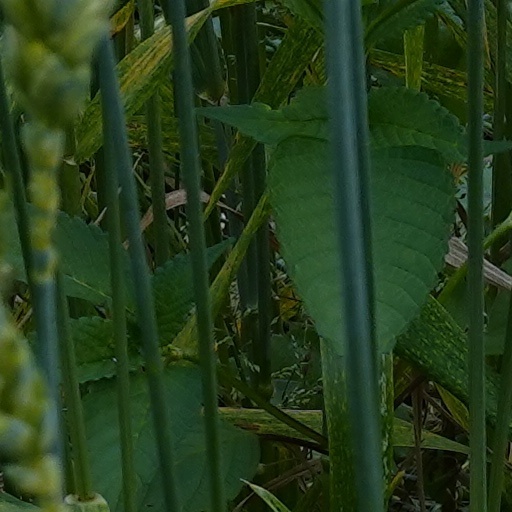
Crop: wheat